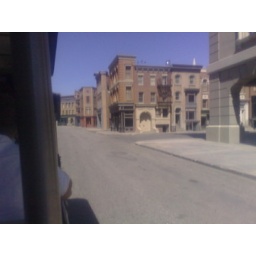
No, not a crap shot. The camera was in a clear plastic bag so it wouldn't get wet.